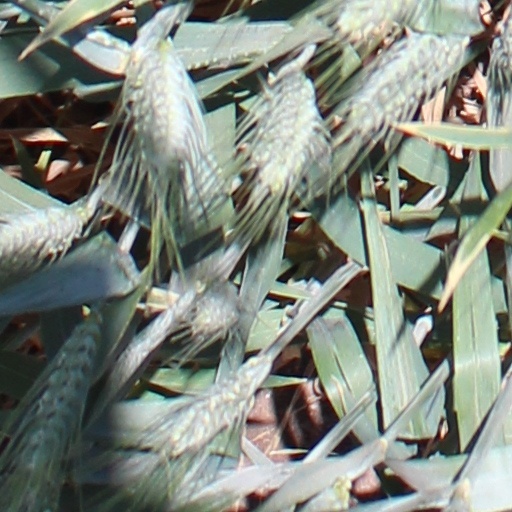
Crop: wheat